AirConsole

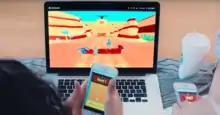
People playing a game via AirConsole on a laptop

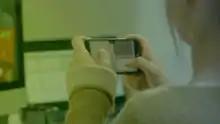
Smartphone as controller on AirConsole

AirConsole is a gaming platform developed by Zurich-based startup N-Dream. It created the concept in January 2015, with around $1.4 million in initial capital. Soon after, N-Dream conducted a game development competition, where developers were encouraged to create their own game on the AirConsole platform.